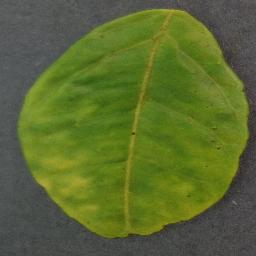
Label: Orange___Haunglongbing_(Citrus_greening)